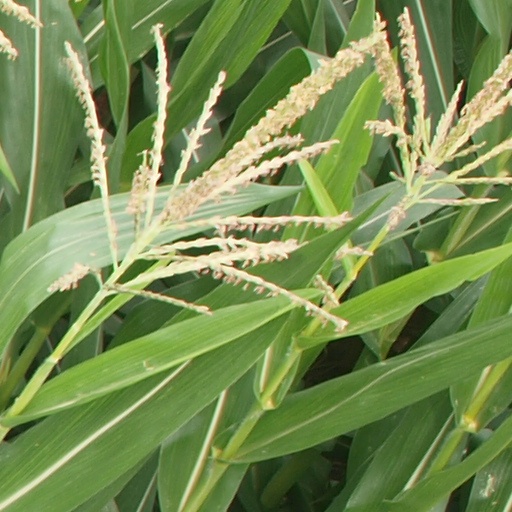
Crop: maize; corn